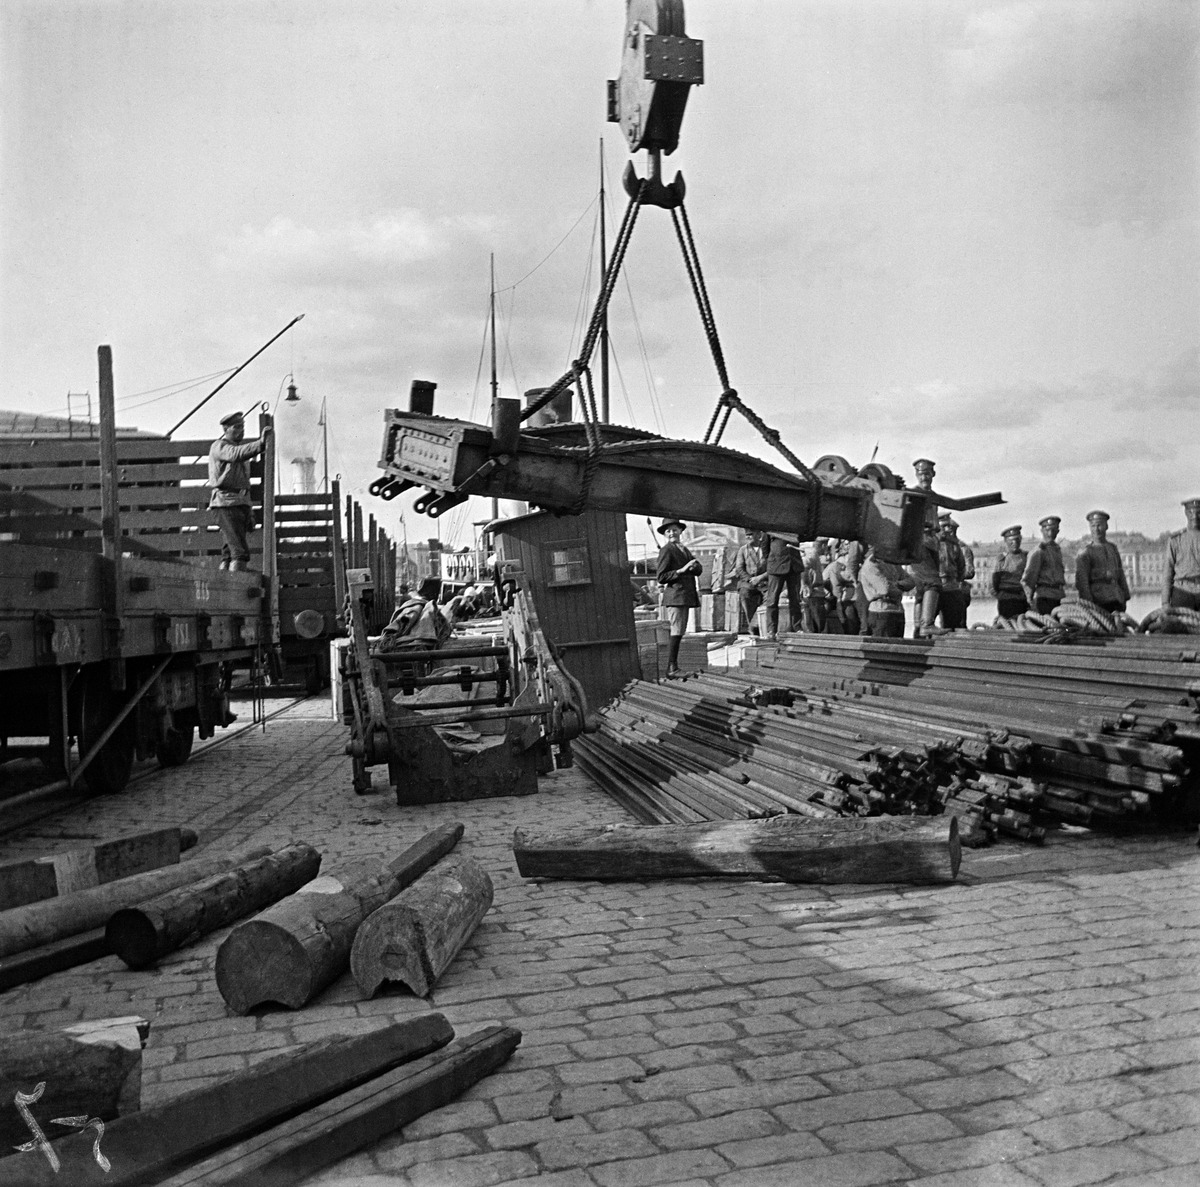
Ensimmäinen maailmansota
sisällön kuvaus: Ensimmäinen maailmansota. Venäläiset sotilaat lastaavat kanuunoita

rautatievaunuihin Eteläsatamassa. mustavalkoinen
Kuvaaja: Timiriasew, Ivan, valokuvaaja
Ajankohta: kuvausaika 1914
Paikka: Suomi, Uusimaa, Helsinki, Eteläsatama
Aiheet: Venäjän keisarillinen armeija, sota ensimmäinen maailmansota, aseet kanuunat, rautatiekuljetus, rautatiekalusto, sotilaat